Hi-Riders

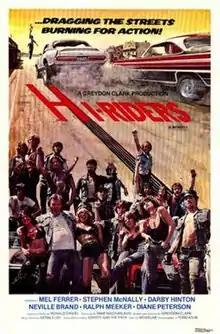
Film poster

Hi-Riders is a 1978 action film written and directed by Greydon Clark.